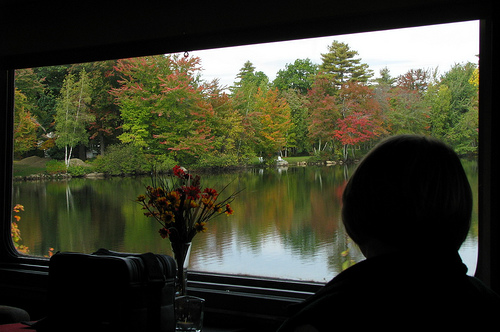
A person looks out the window of a train at an autumn lake scene